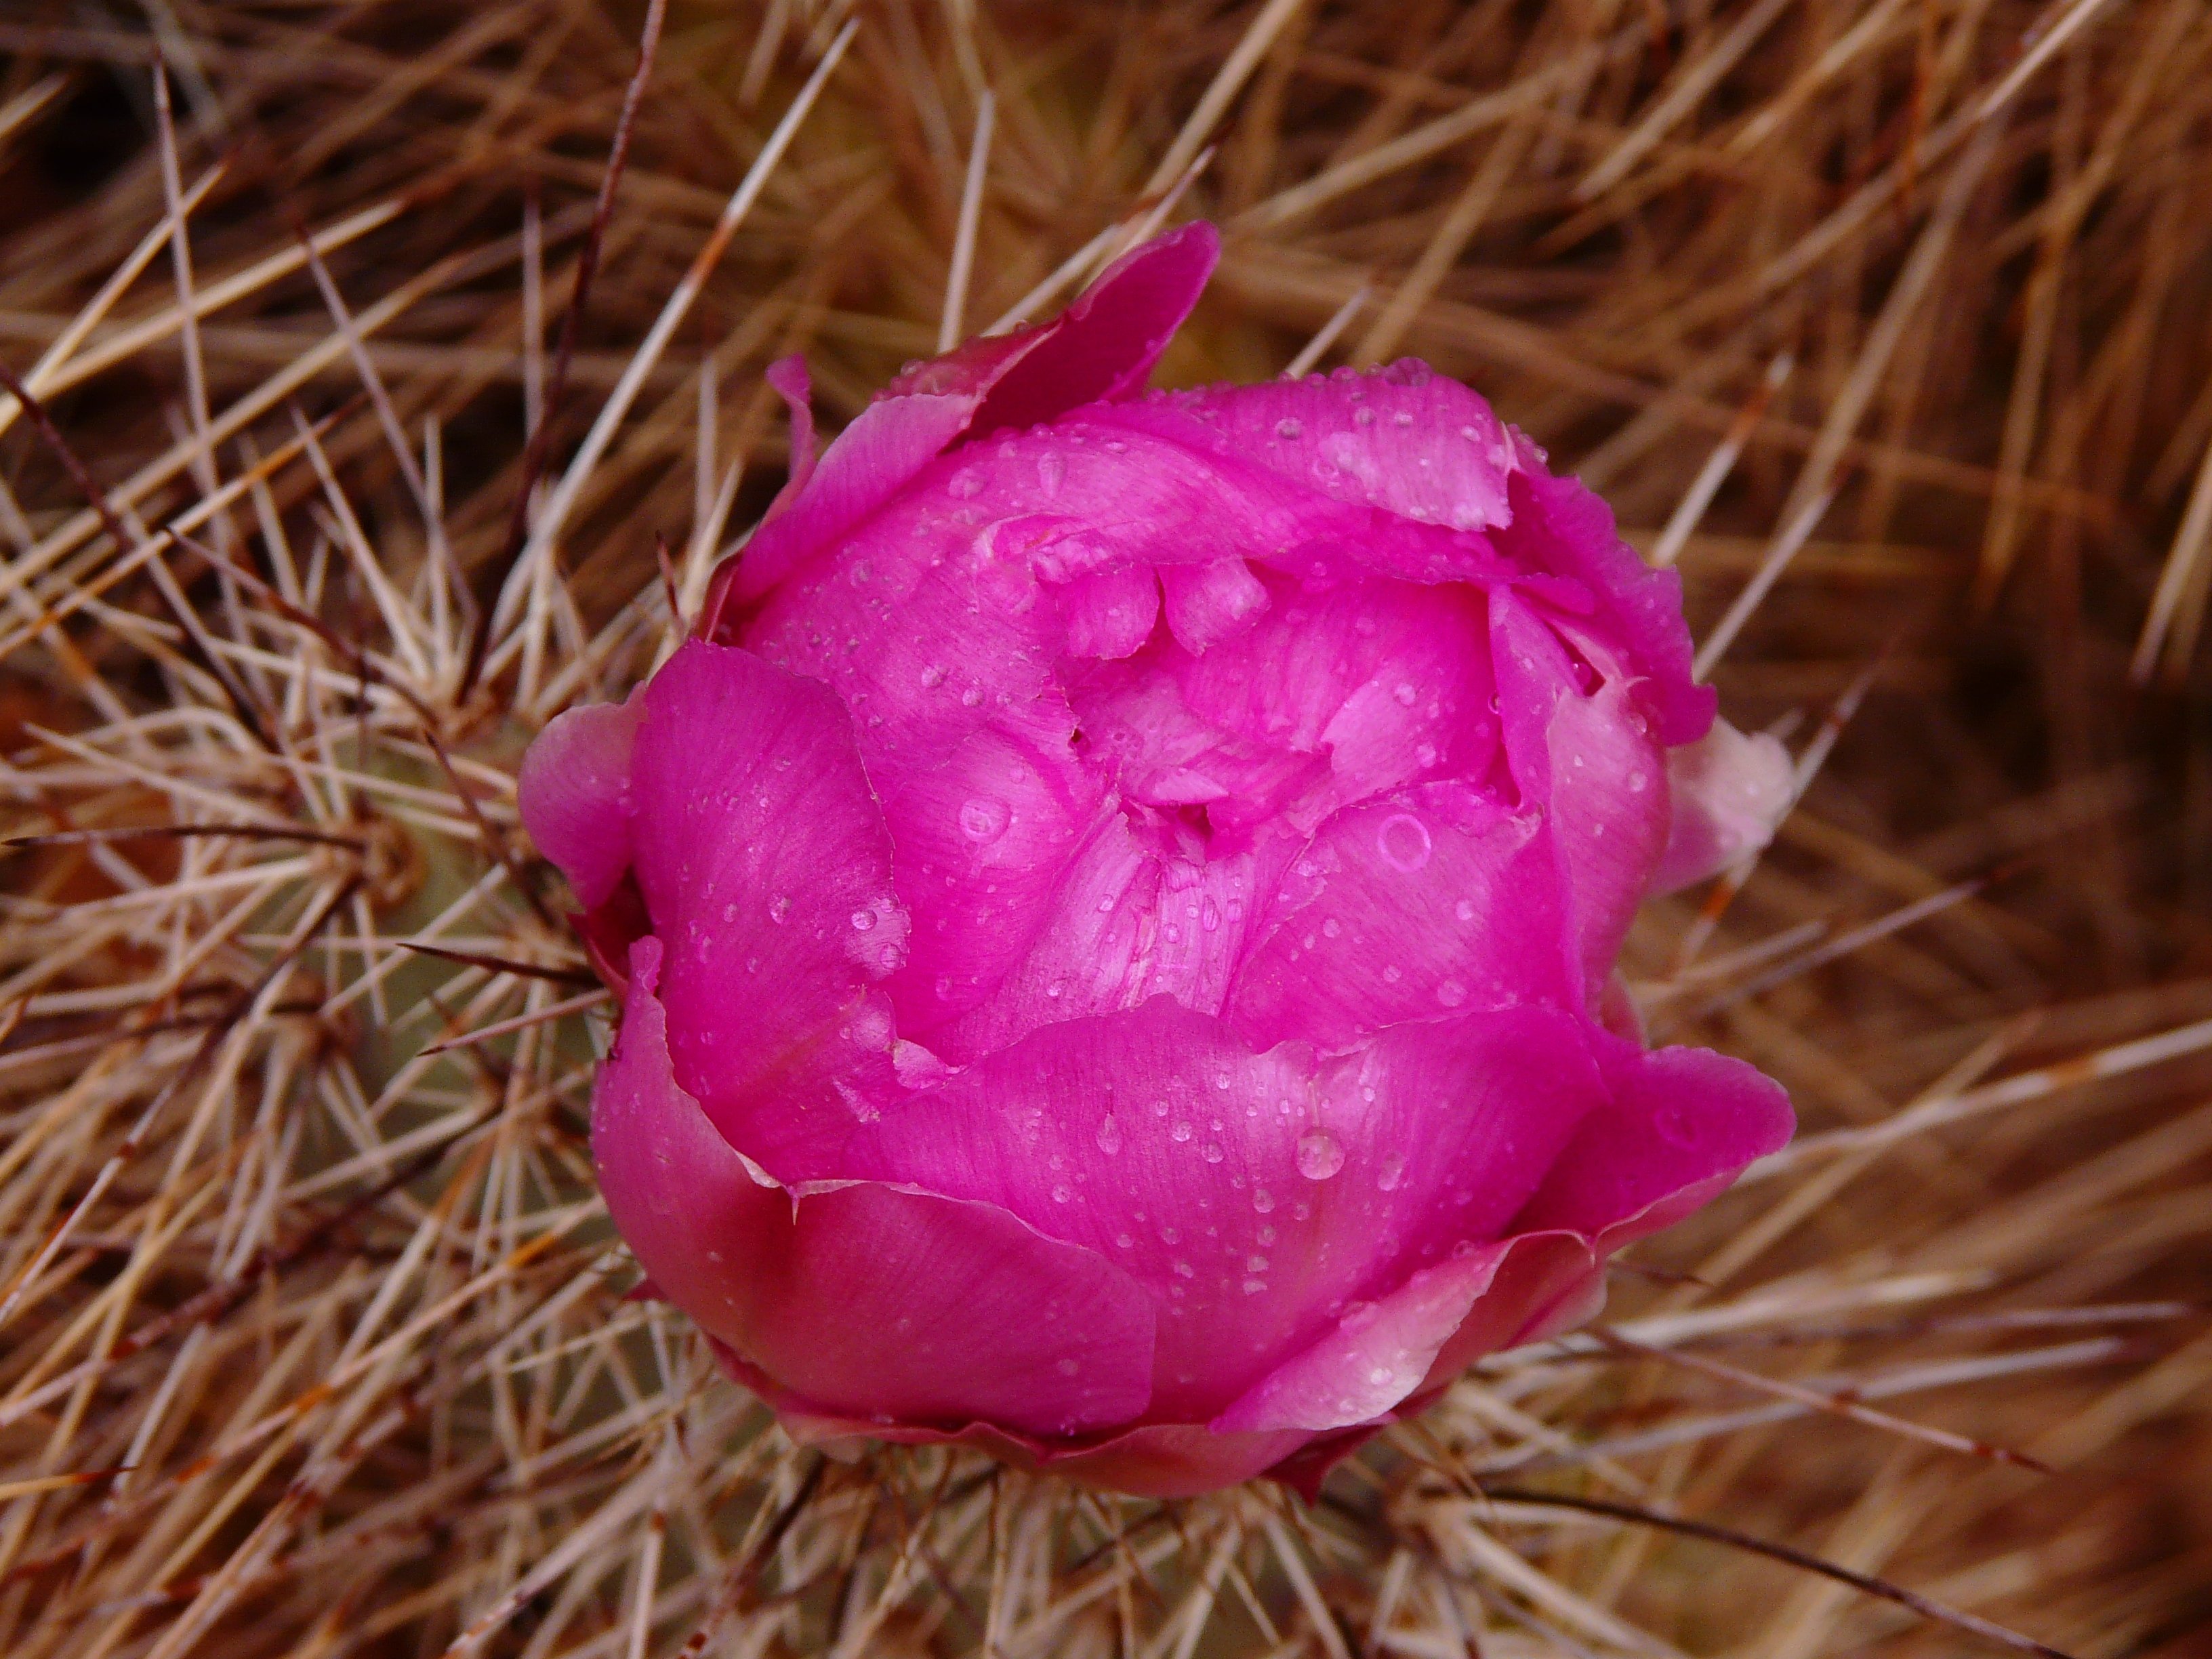
blossom, prickly, cactus, plant, flower, petal, bloom, thorn, produce, pink, flora, close up, peony, sting, macro photography, flowering plant, land plant